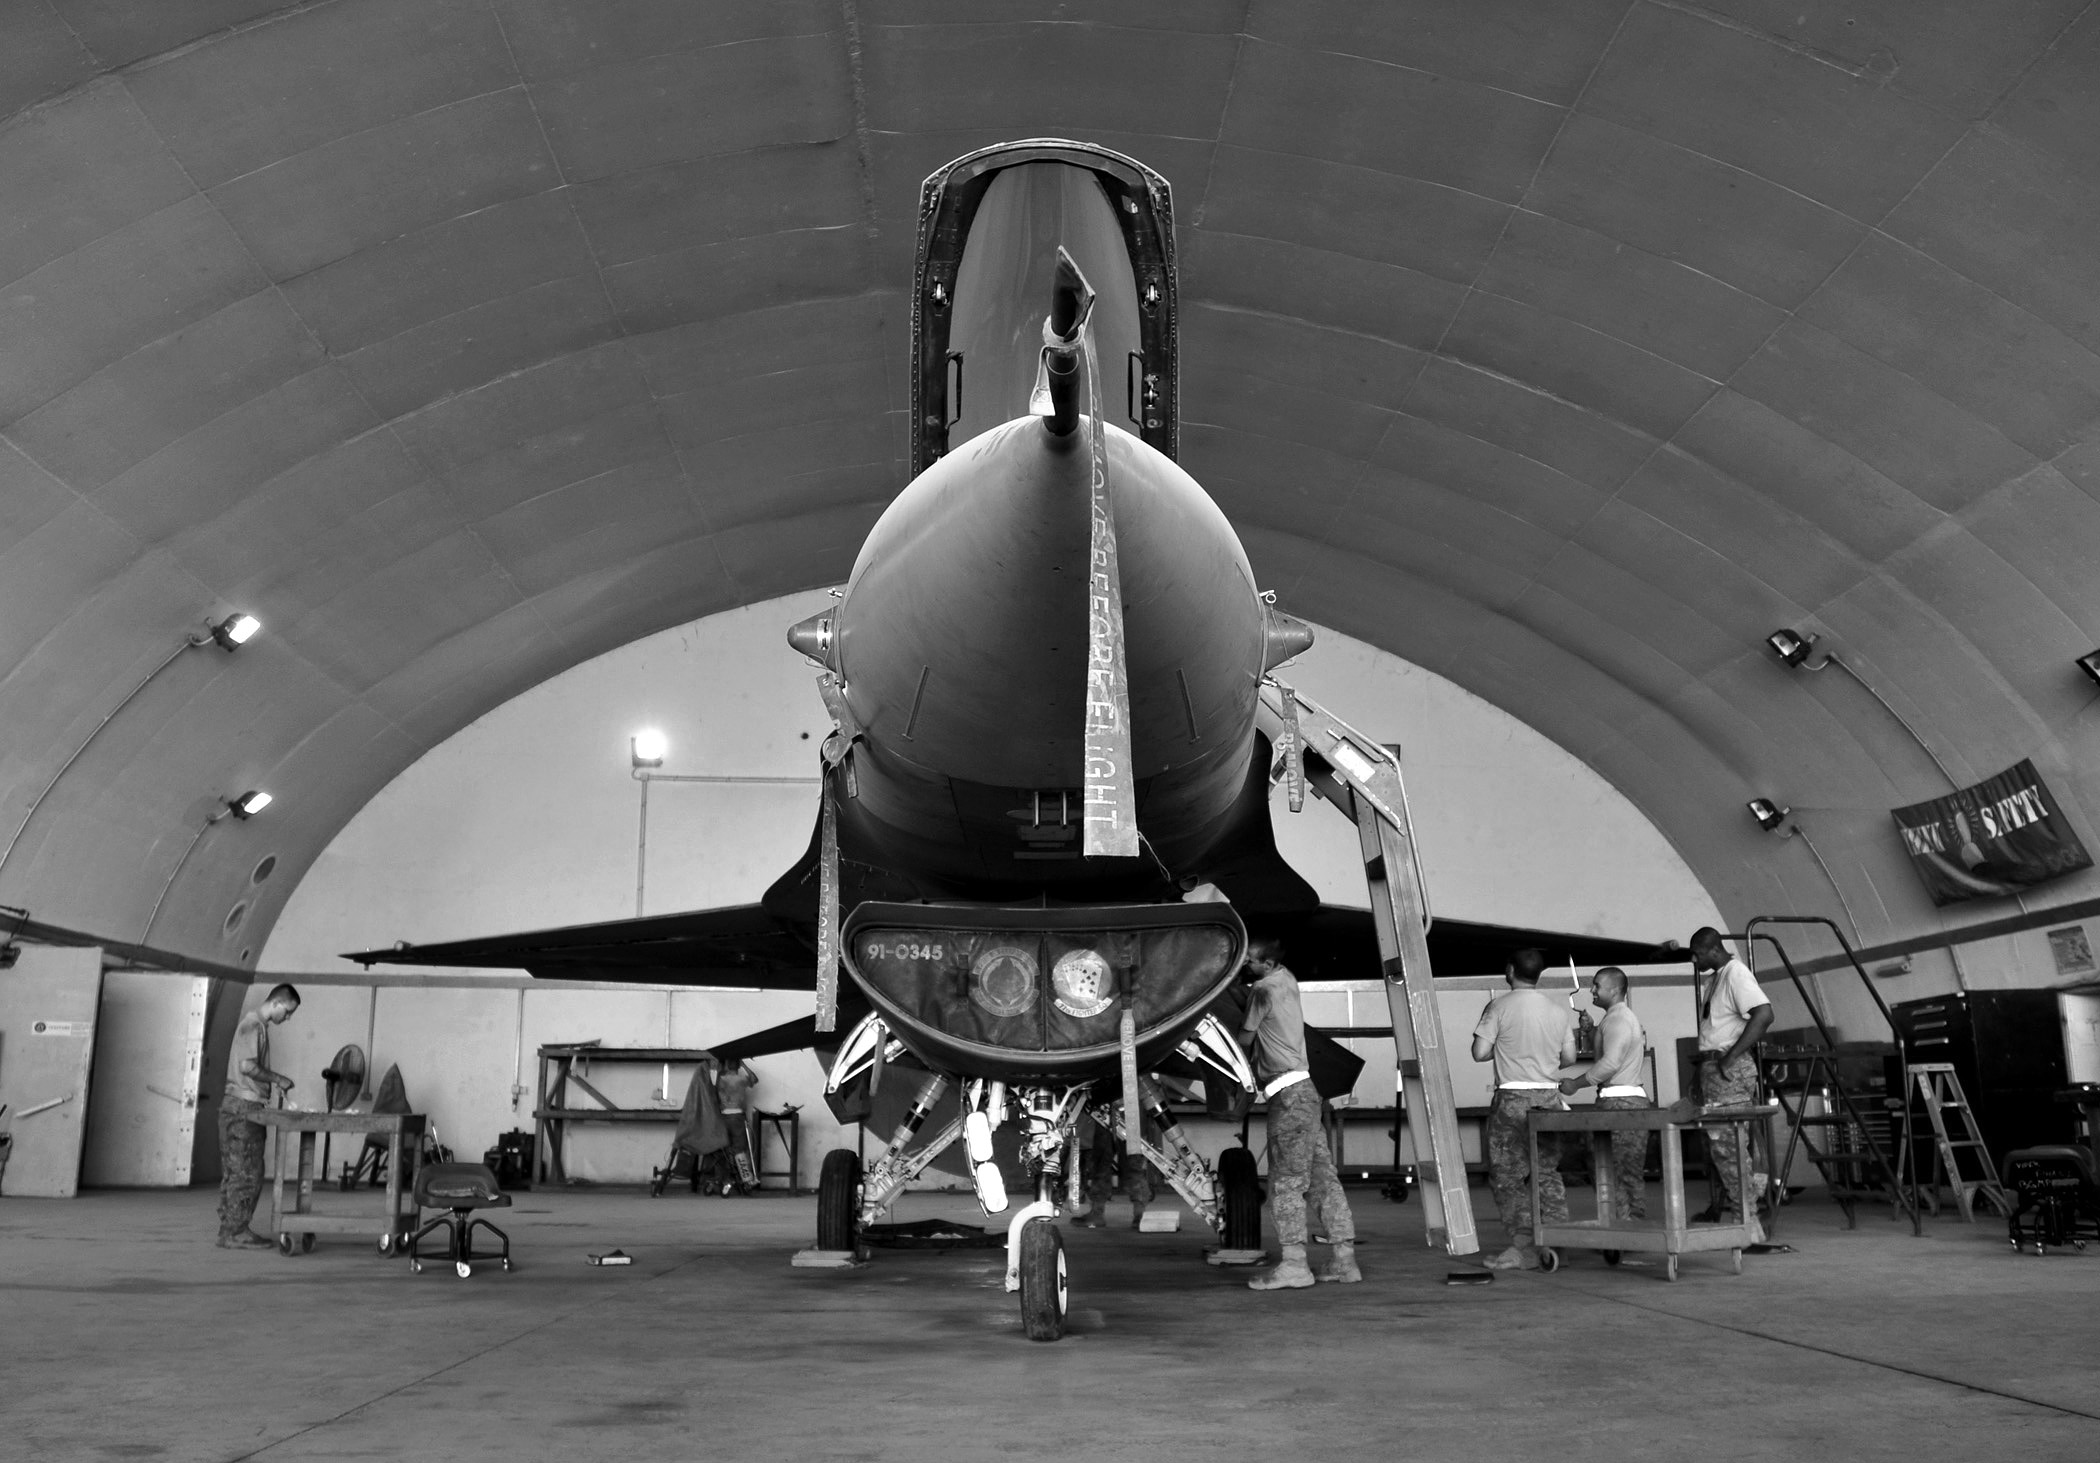
airplane, aircraft, vehicle, aviation, black, monochrome, hangar, tourist attraction, iraq, jointbasebalad, f16, phasedock, jet aircraft, military aircraft, atmosphere of earth, aircraft engine